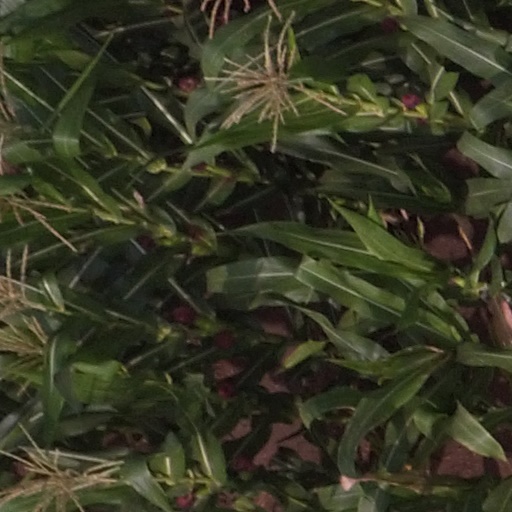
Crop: maize; corn